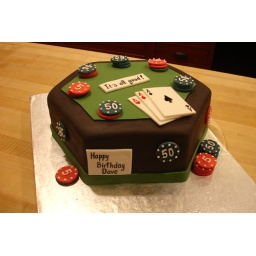
Poker table cake. Chocolate and white cake filled with buttercream. Covered in fondant with handpainted cards and lettering.